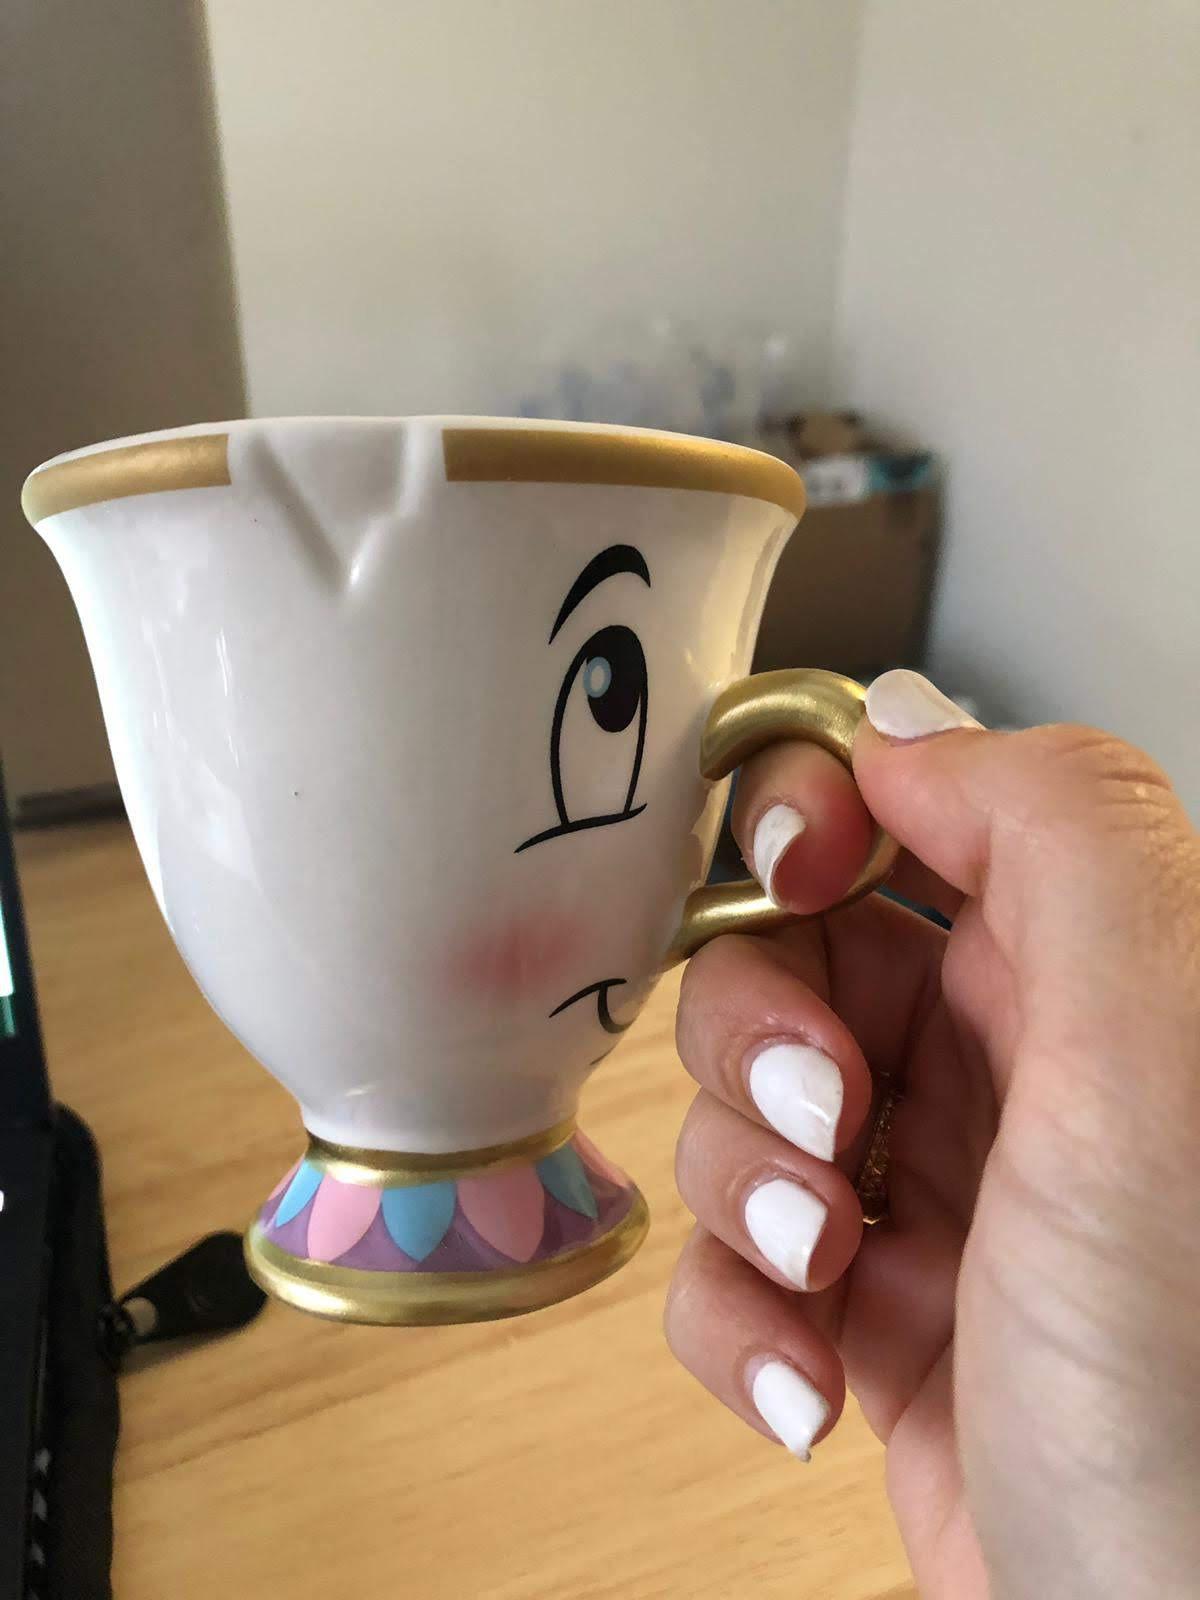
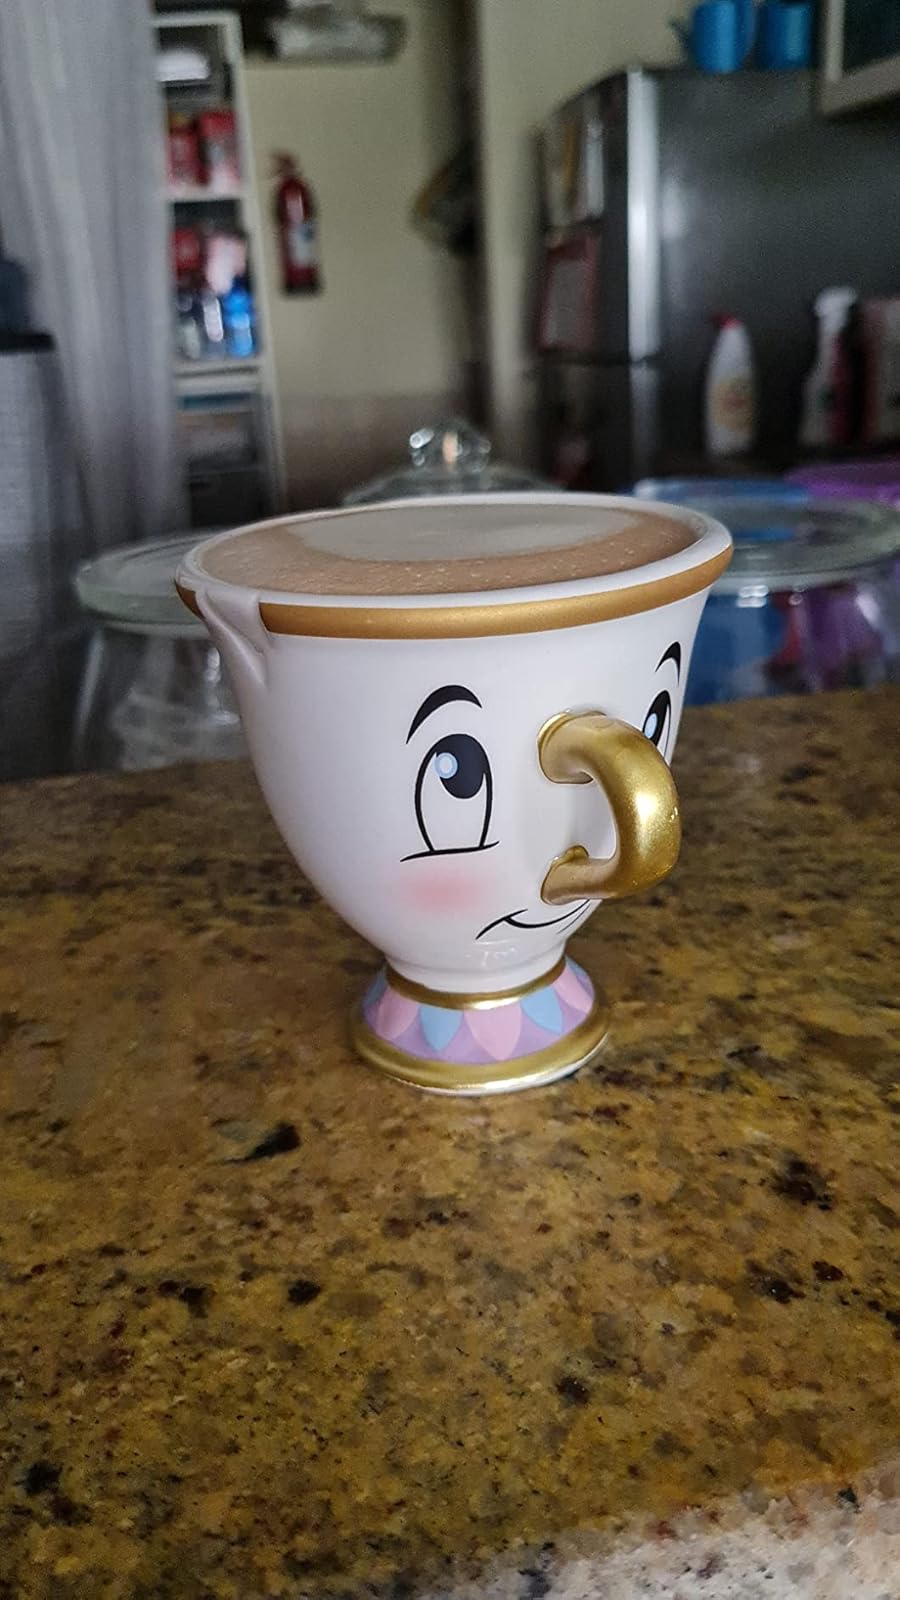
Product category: items_mug
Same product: yes